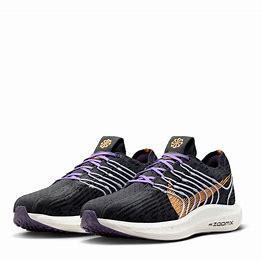
Brand: Nike
Model: Pegasus Turbo Next Nature